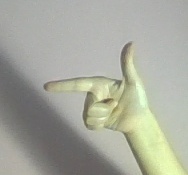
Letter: yaa